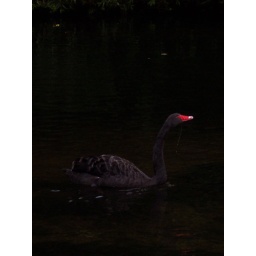
black swan in st. james's park